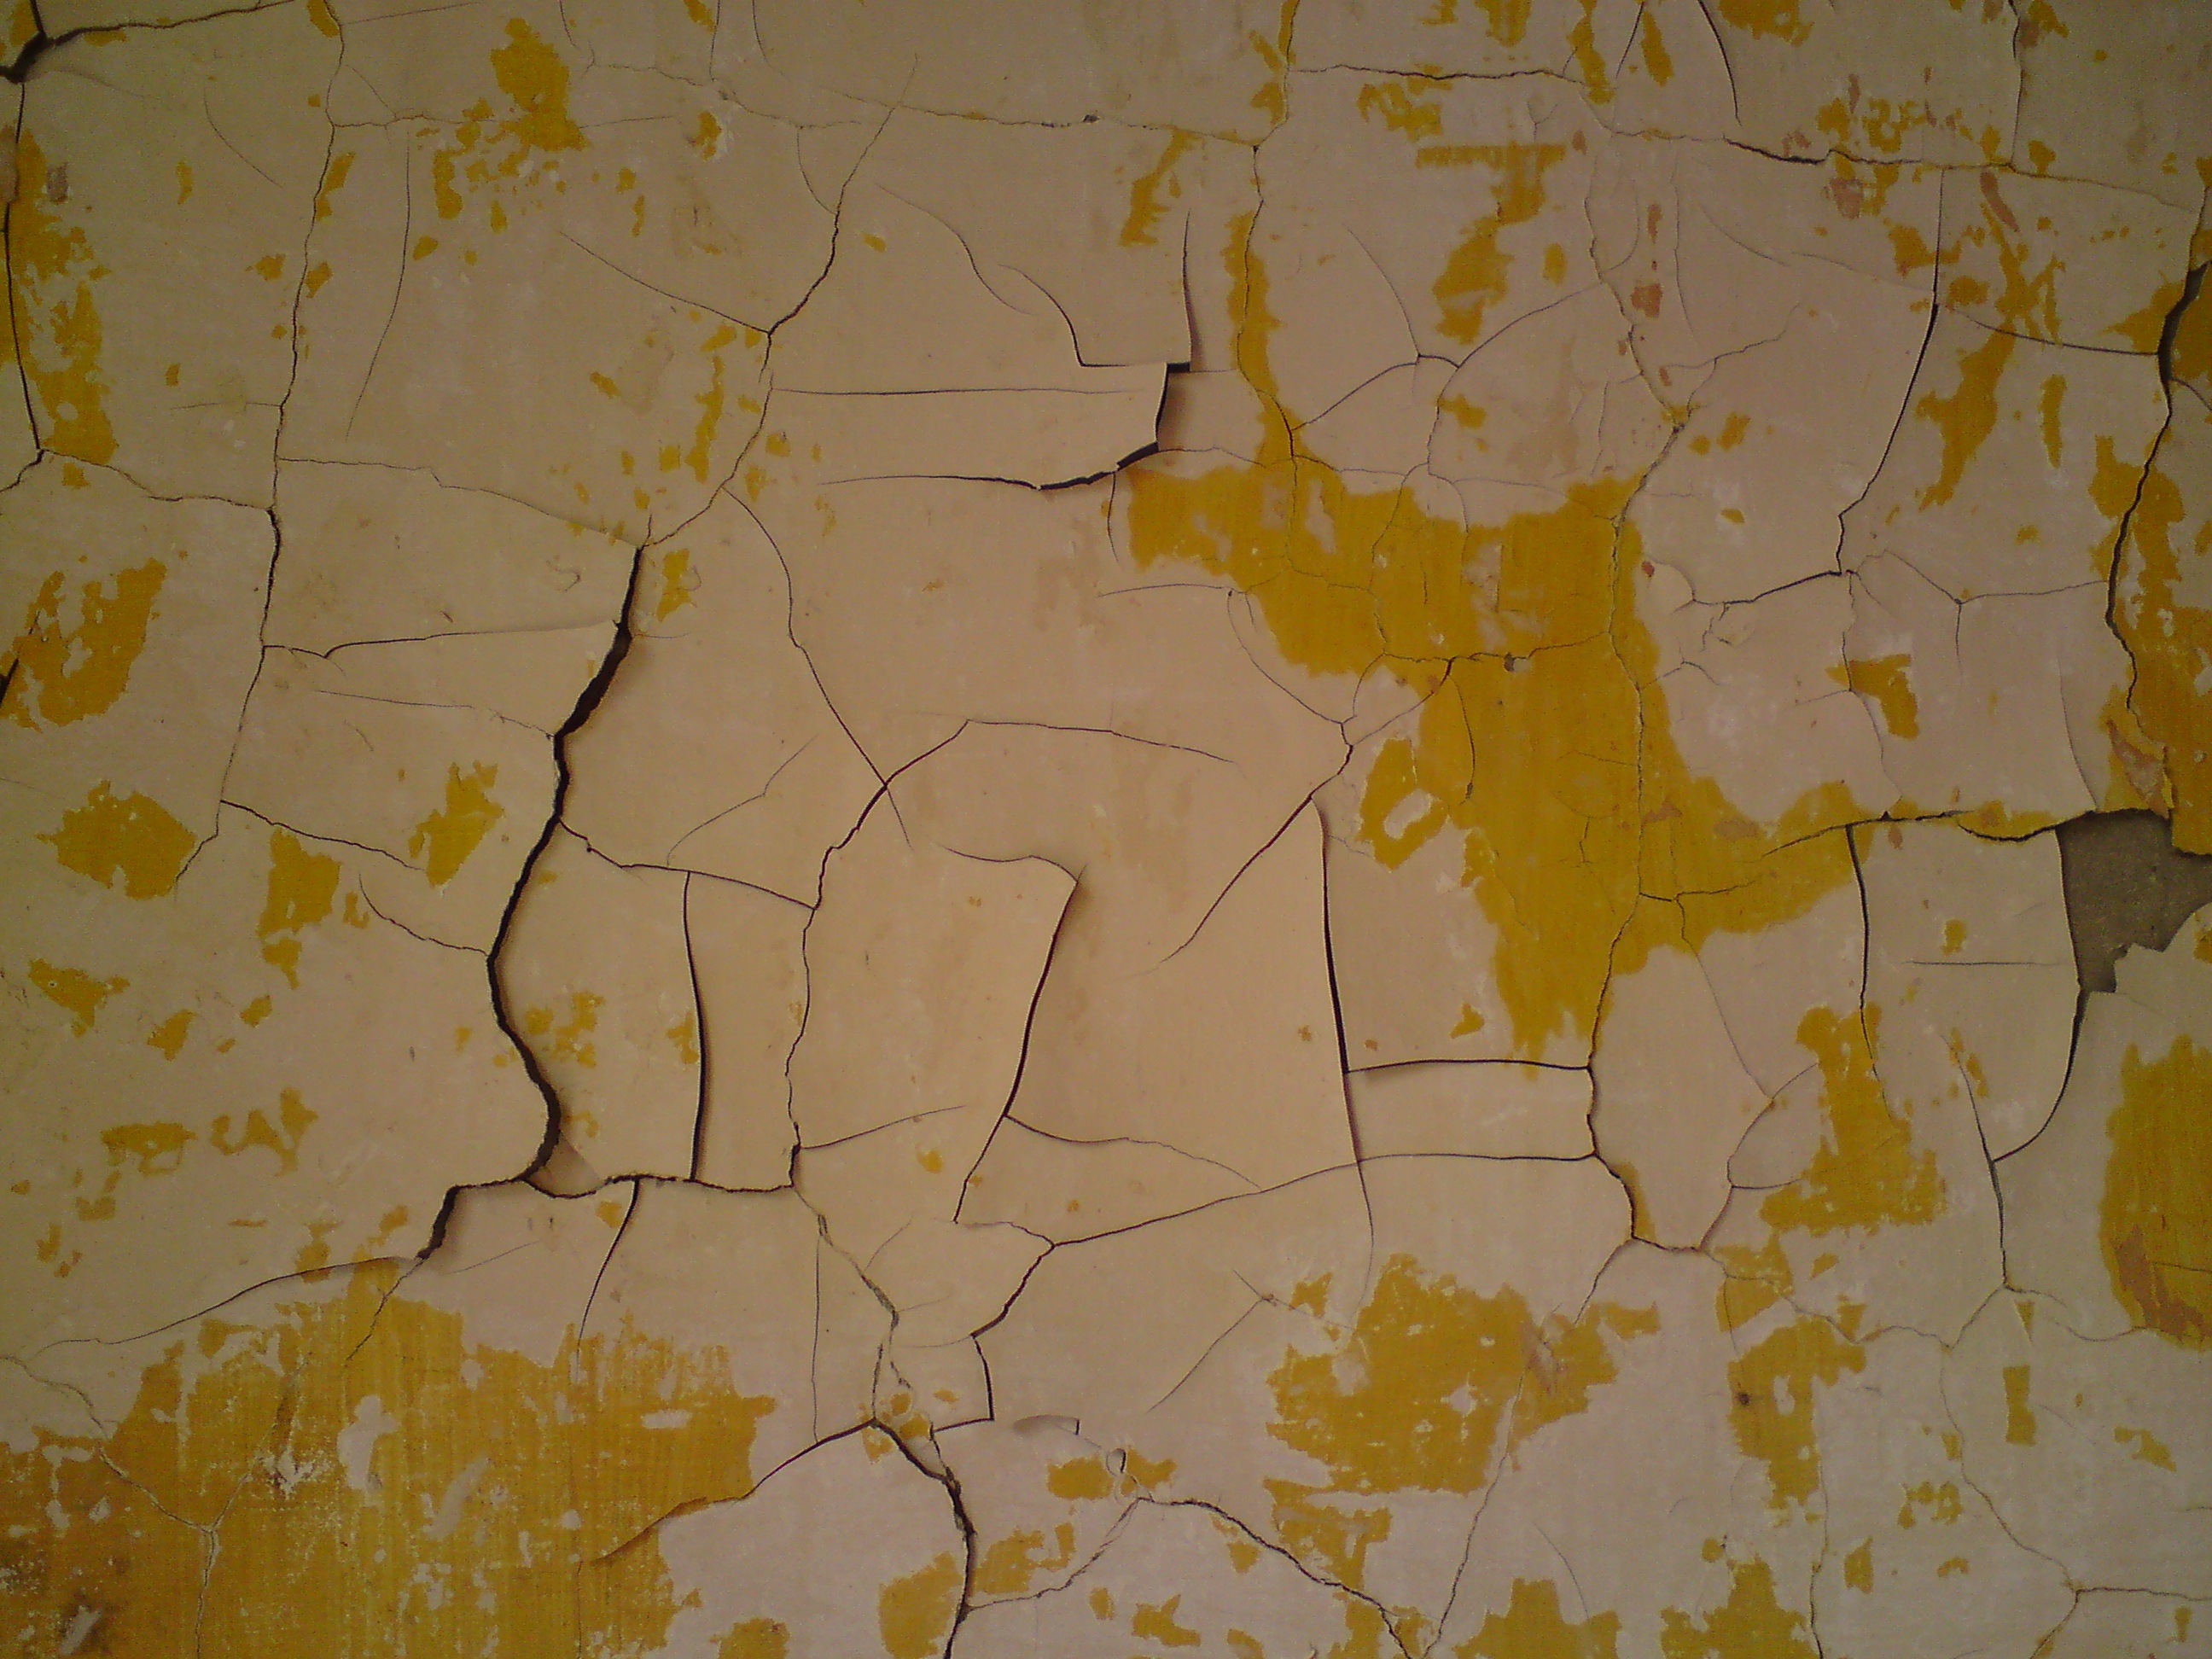
texture, floor, old, wall, color, grunge, yellow, material, circle, painting, peeling paint, art, background, plaster, flooring